John C. Caldwell

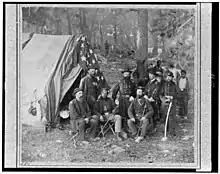
Bv't. Maj. Gen. John C. Caldwell and staff posed in front of tent

At the beginning of the Civil War, Caldwell was 28 years old and had no military experience. However, his bearing as an academic principal seems to have impressed others because he was elected colonel of the 11th Maine Infantry regiment on November 12, 1861. Early in the Peninsula Campaign (April 28, 1862), he was promoted to brigadier general and assumed command of the 1st Brigade of the 1st Division of II Corps of the Army of the Potomac after the brigade commander, Brigadier General Oliver O. Howard, was wounded at the Battle of Seven Pines. At the Battle of Glendale, he displayed "personal gallantry" in coming to the aid of the beleaguered Union division led by Philip Kearny.